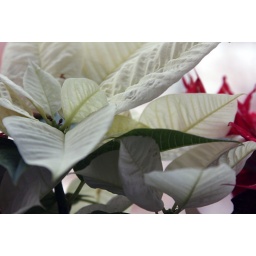
Spent some time shooting plants in my greenhouse window today. The lighting was great this afternoon!